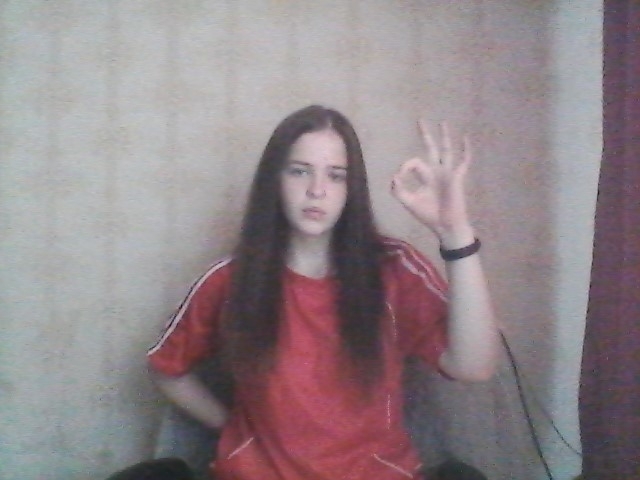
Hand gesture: ok